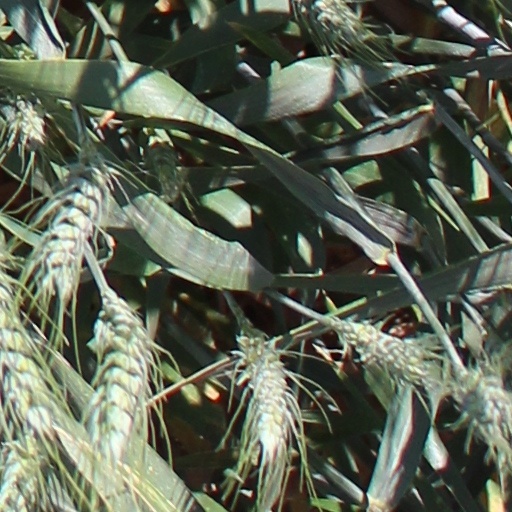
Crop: wheat